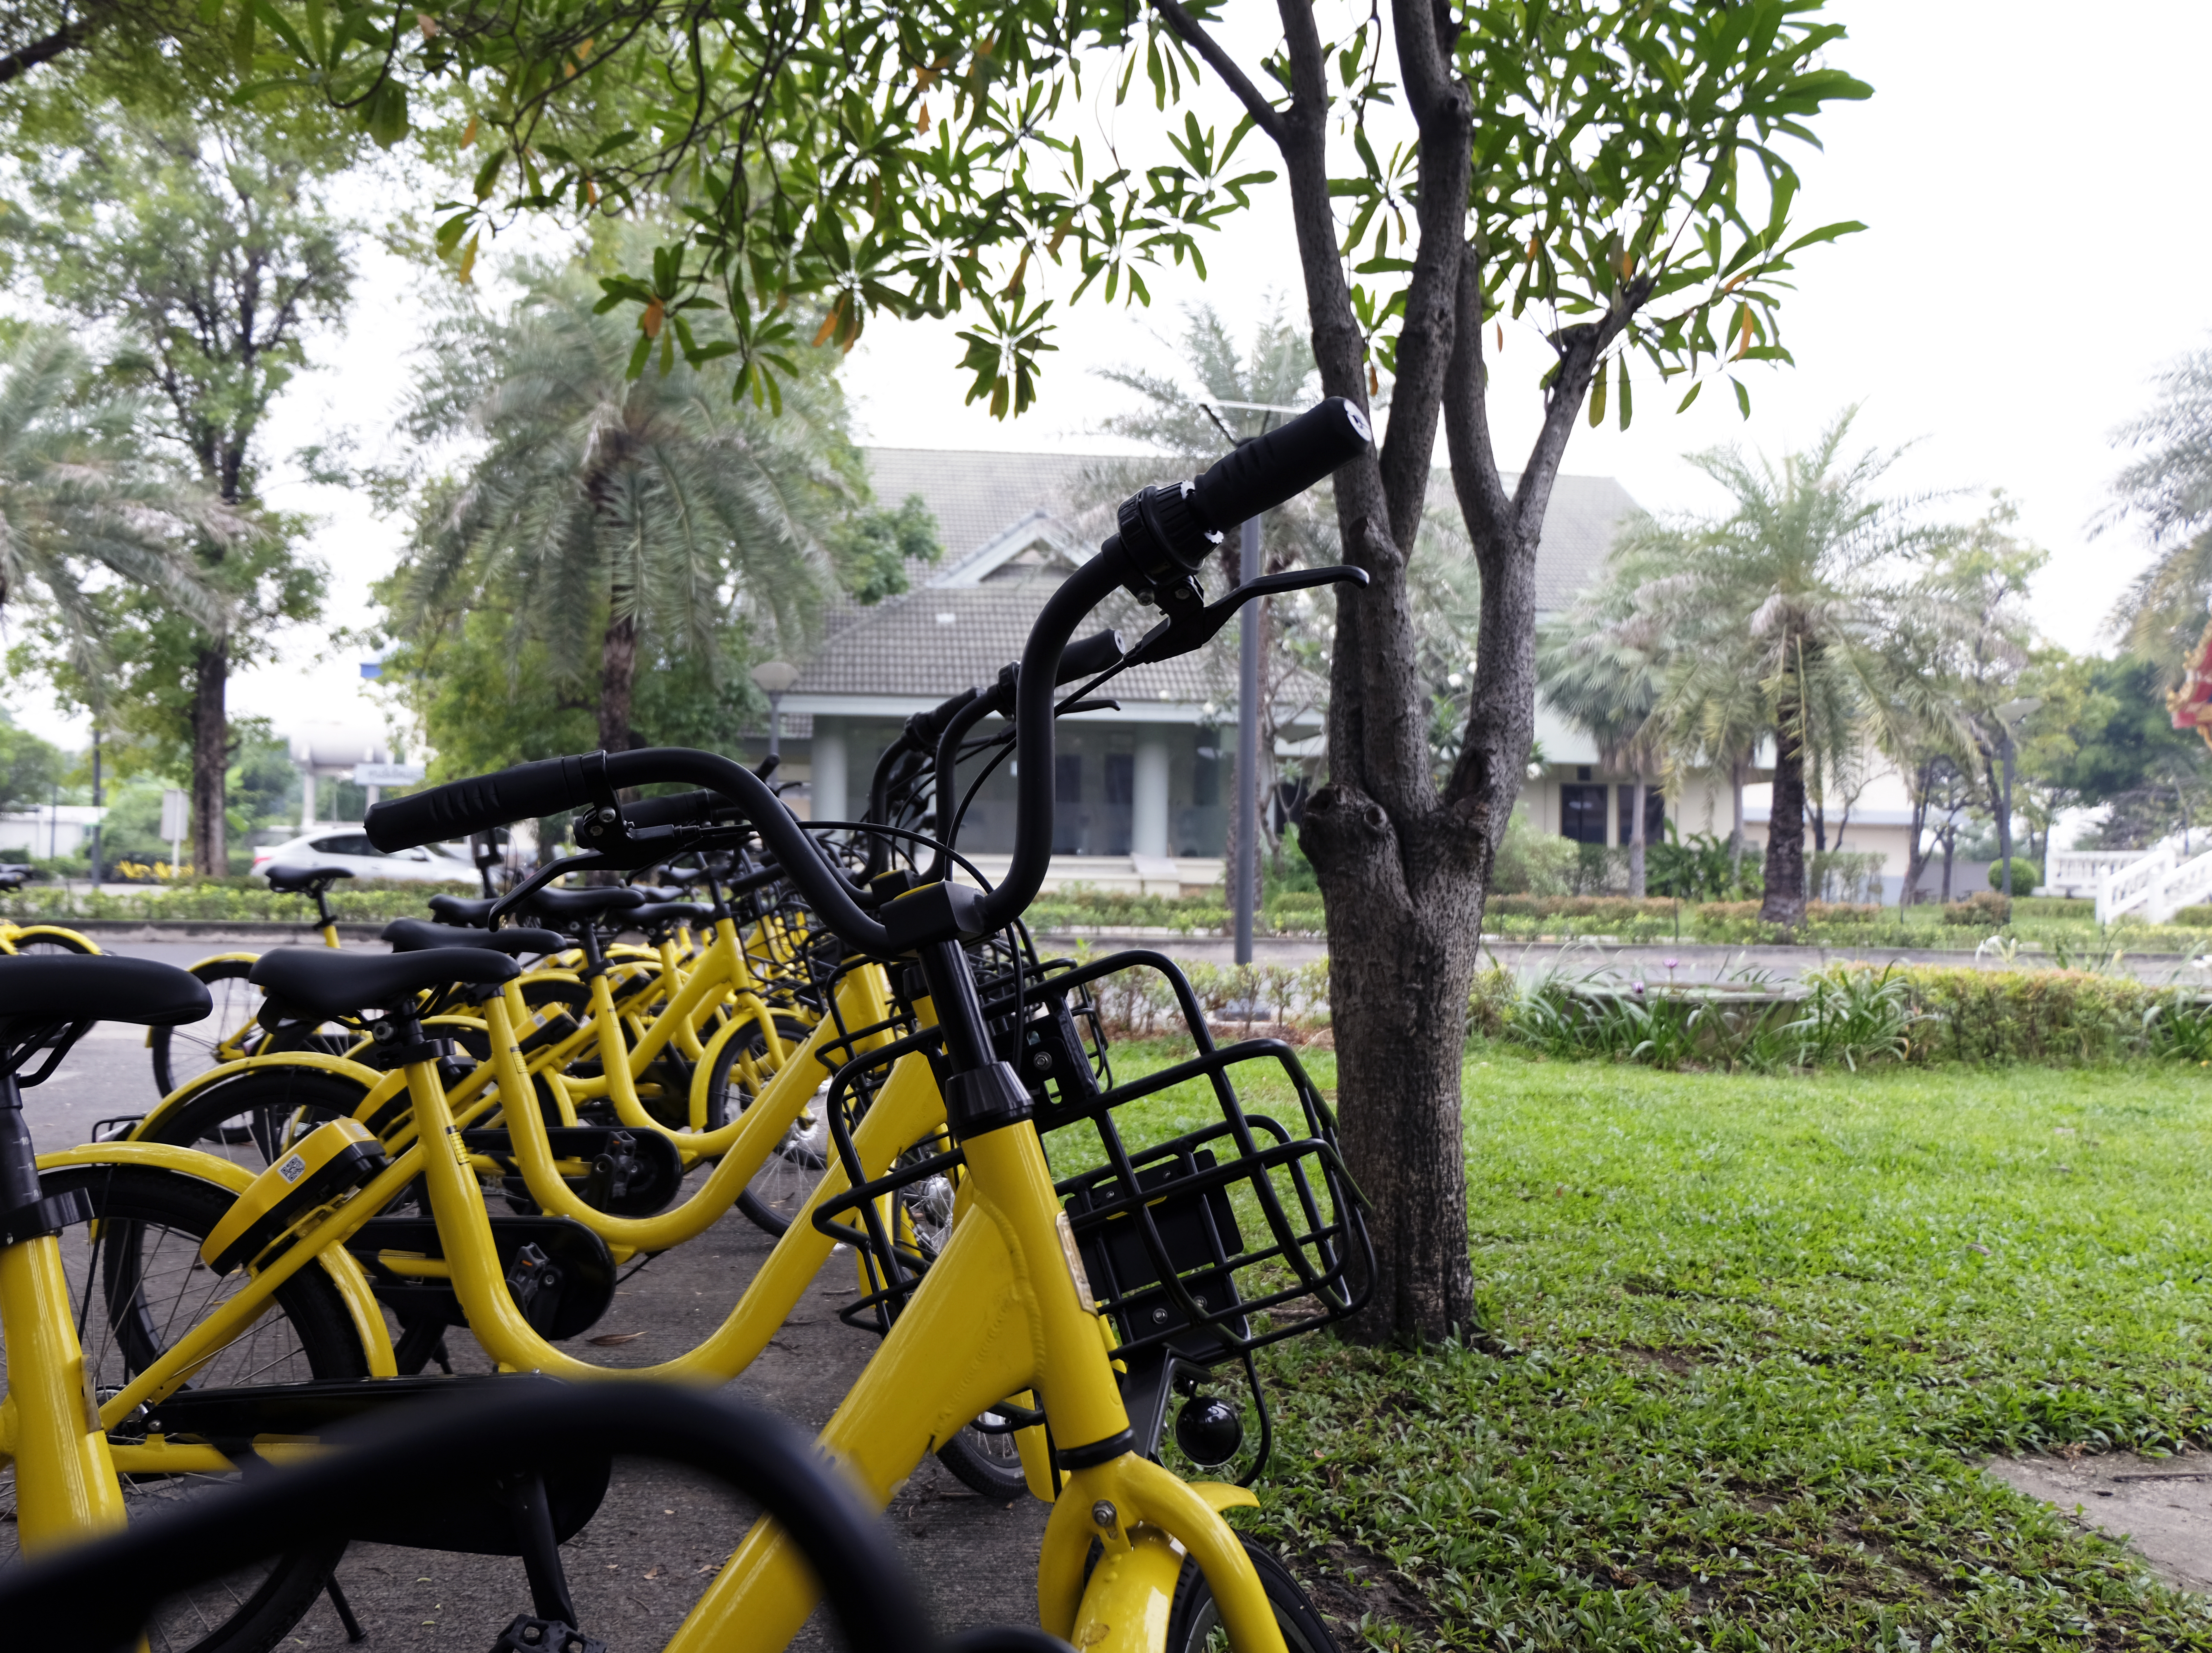
bicycle, bike, biking, china, city, cycle, equipment, group, healthy, hire, many, outdoor, public, rent, rental, ride, row, sidewalk, sport, street, tourism, town, traffic, transport, transportation, travel, urban, vehicle, wheel, yellow, bicycle handlebar, tree, bicycle wheel, grass, leisure, bicycle part, bicycle accessory, bicycle saddle, spring, plant, branch, road bicycle, recreation, sports equipment, park, autumn